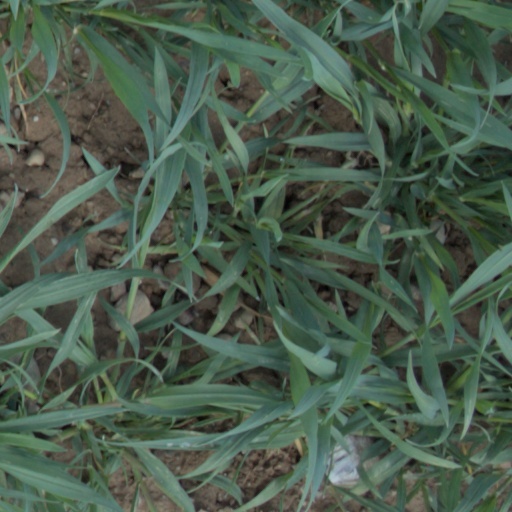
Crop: wheat